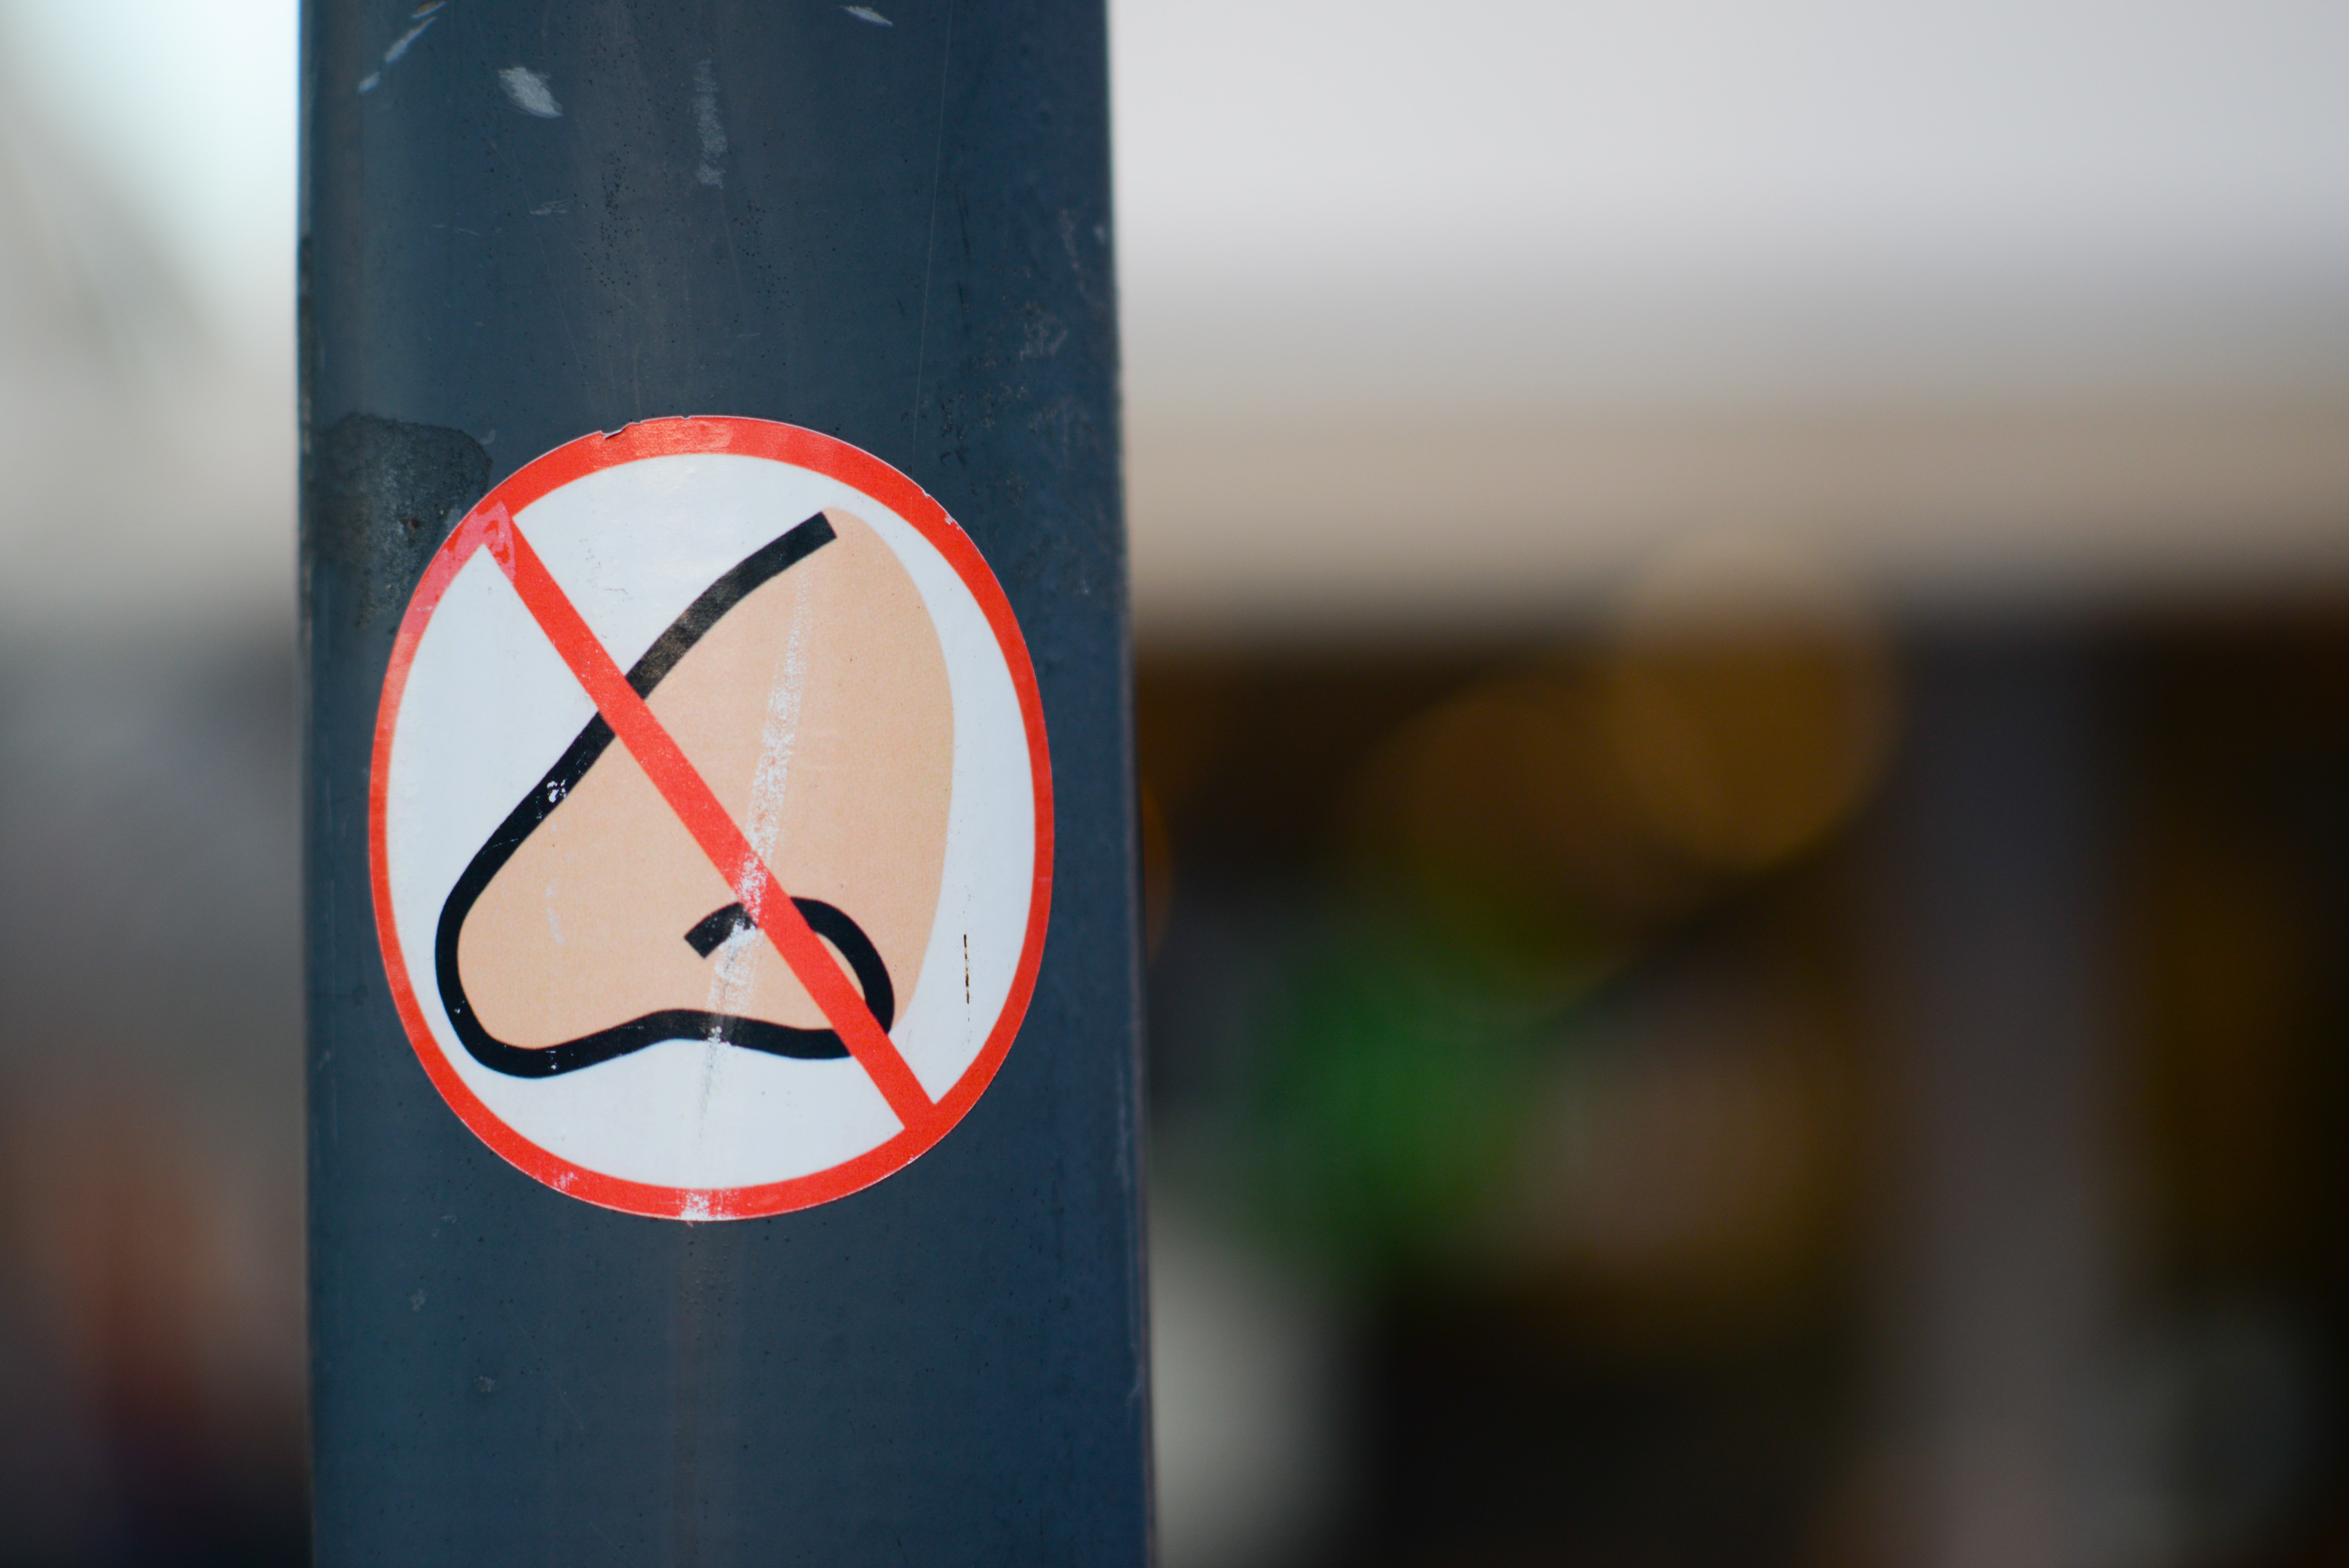
Material property, sticker, logo, graphics